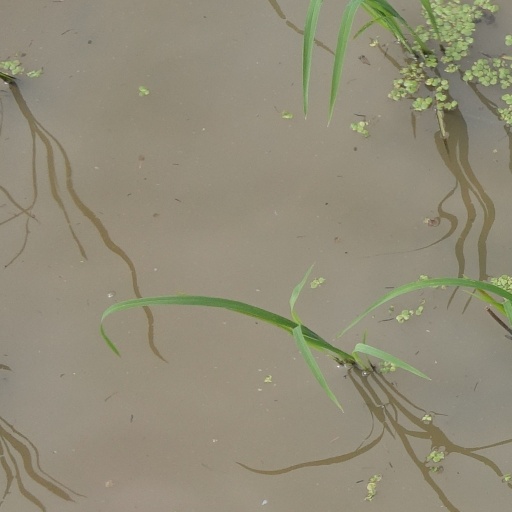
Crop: rice